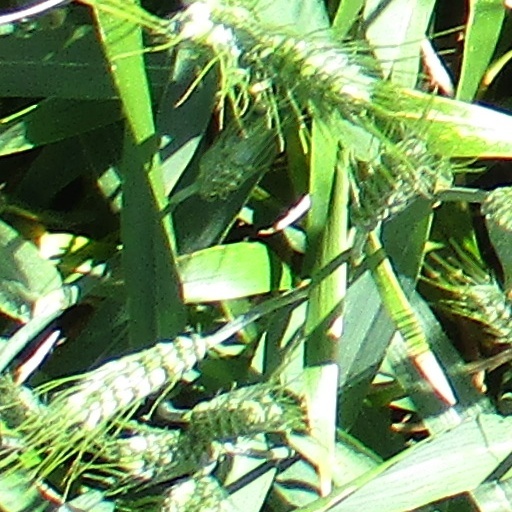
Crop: wheat